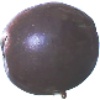
Label: Passion Fruit 1